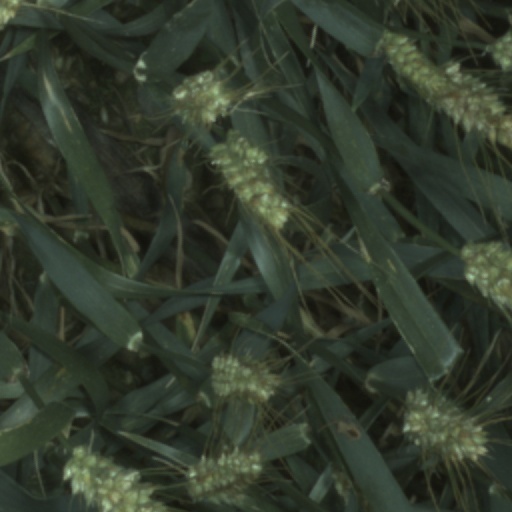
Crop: wheat